Ringstrasse

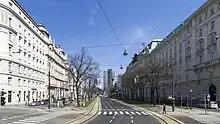
"Stubenring" with the large former Ministry of War building in the back right

The Ringstrasse frequently hosts political demonstrations and protests, including the annual Pride parade and International Workers’ Day demonstrations, as well as Fridays for Future and other climate-related protests. Demonstrations against the government are common, such as protests against the far-right led coalition talks in 2025, and anti-lockdown demonstrations during the COVID-19 pandemic. The road was the location of the July Revolt of 1927, when Austrian Social Democrats protested against the acquittal of three far-right nationalist paramilitary members for the killing of two Social Democrats.